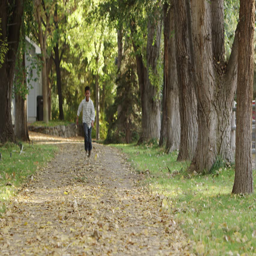
young boy running on a trail